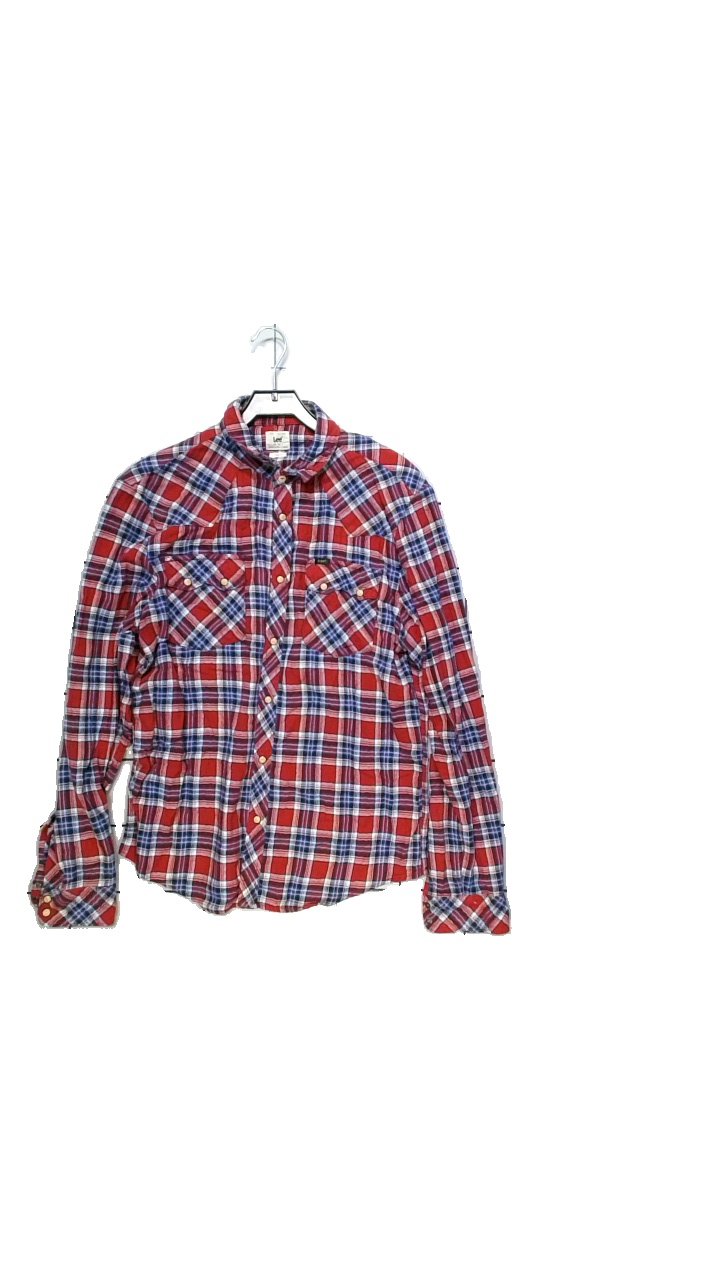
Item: Shirt (Men)
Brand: Lee
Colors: Blue, Red
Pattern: Other
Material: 100% cotton
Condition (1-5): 4
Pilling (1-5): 2
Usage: Reuse
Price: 50-100